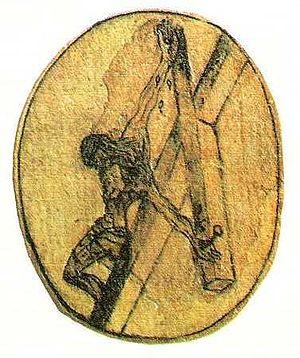
Salvador Dalí i Domènech, premier marquis de Dalí de Púbol, né à Figueras le 11 mai 1904, et mort dans la même ville, le 23 janvier 1989, est un peintre, sculpteur, graveur, scénariste et écrivain catalan de nationalité espagnole. Il est considéré comme l'un des principaux représentants du surréalisme, et comme l'un des plus célèbres peintres du XXᵉ siècle.
Le Christ de saint Jean de la Croix est une des plus célèbres toiles du peintre Salvador Dalí. C'est une huile sur toile réalisée en 1951 de 205 × 116 cm qui est conservée au musée Kelvingrove, à Glasgow.
Juan de Yepes Álvarez, né à Fontiveros le 24 juin 1542 et mort au couvent d'Úbeda le 14 décembre 1591, est un prêtre carme, saint mystique espagnol, souvent appelé le réformateur et « Saint du Carmel ». Ses écrits mystiques, toujours populaires, font qu'il fut déclaré Docteur de l'Église en 1926. Liturgiquement il est commémoré le 14 décembre.